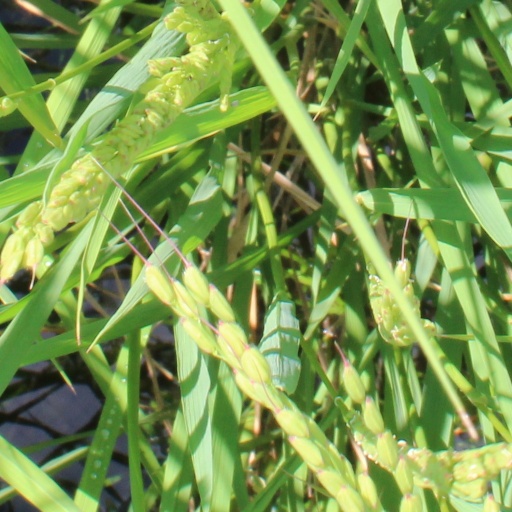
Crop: rice